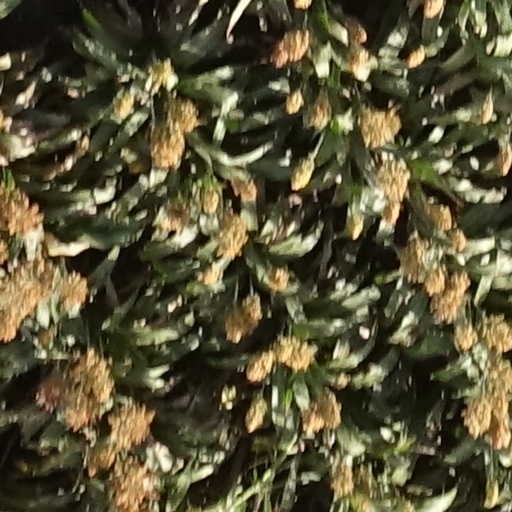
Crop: sorghum